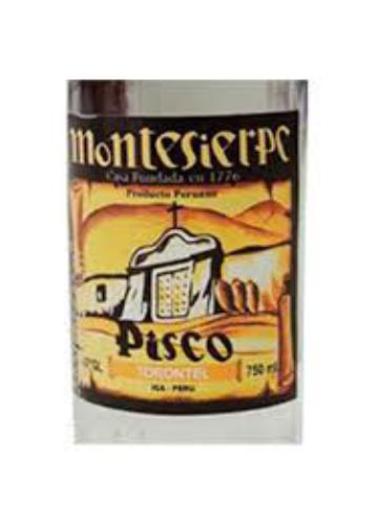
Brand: montesierpe
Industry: Food